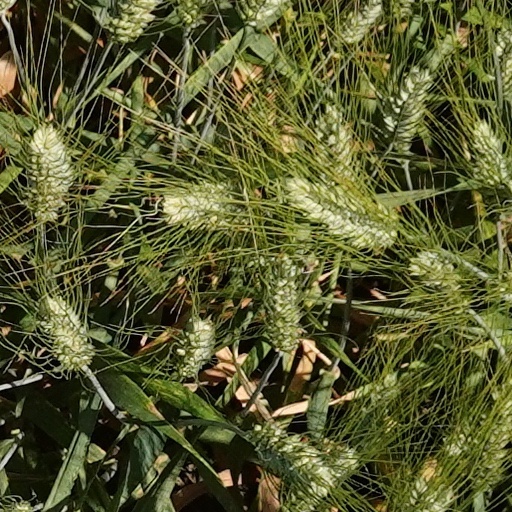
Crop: wheat